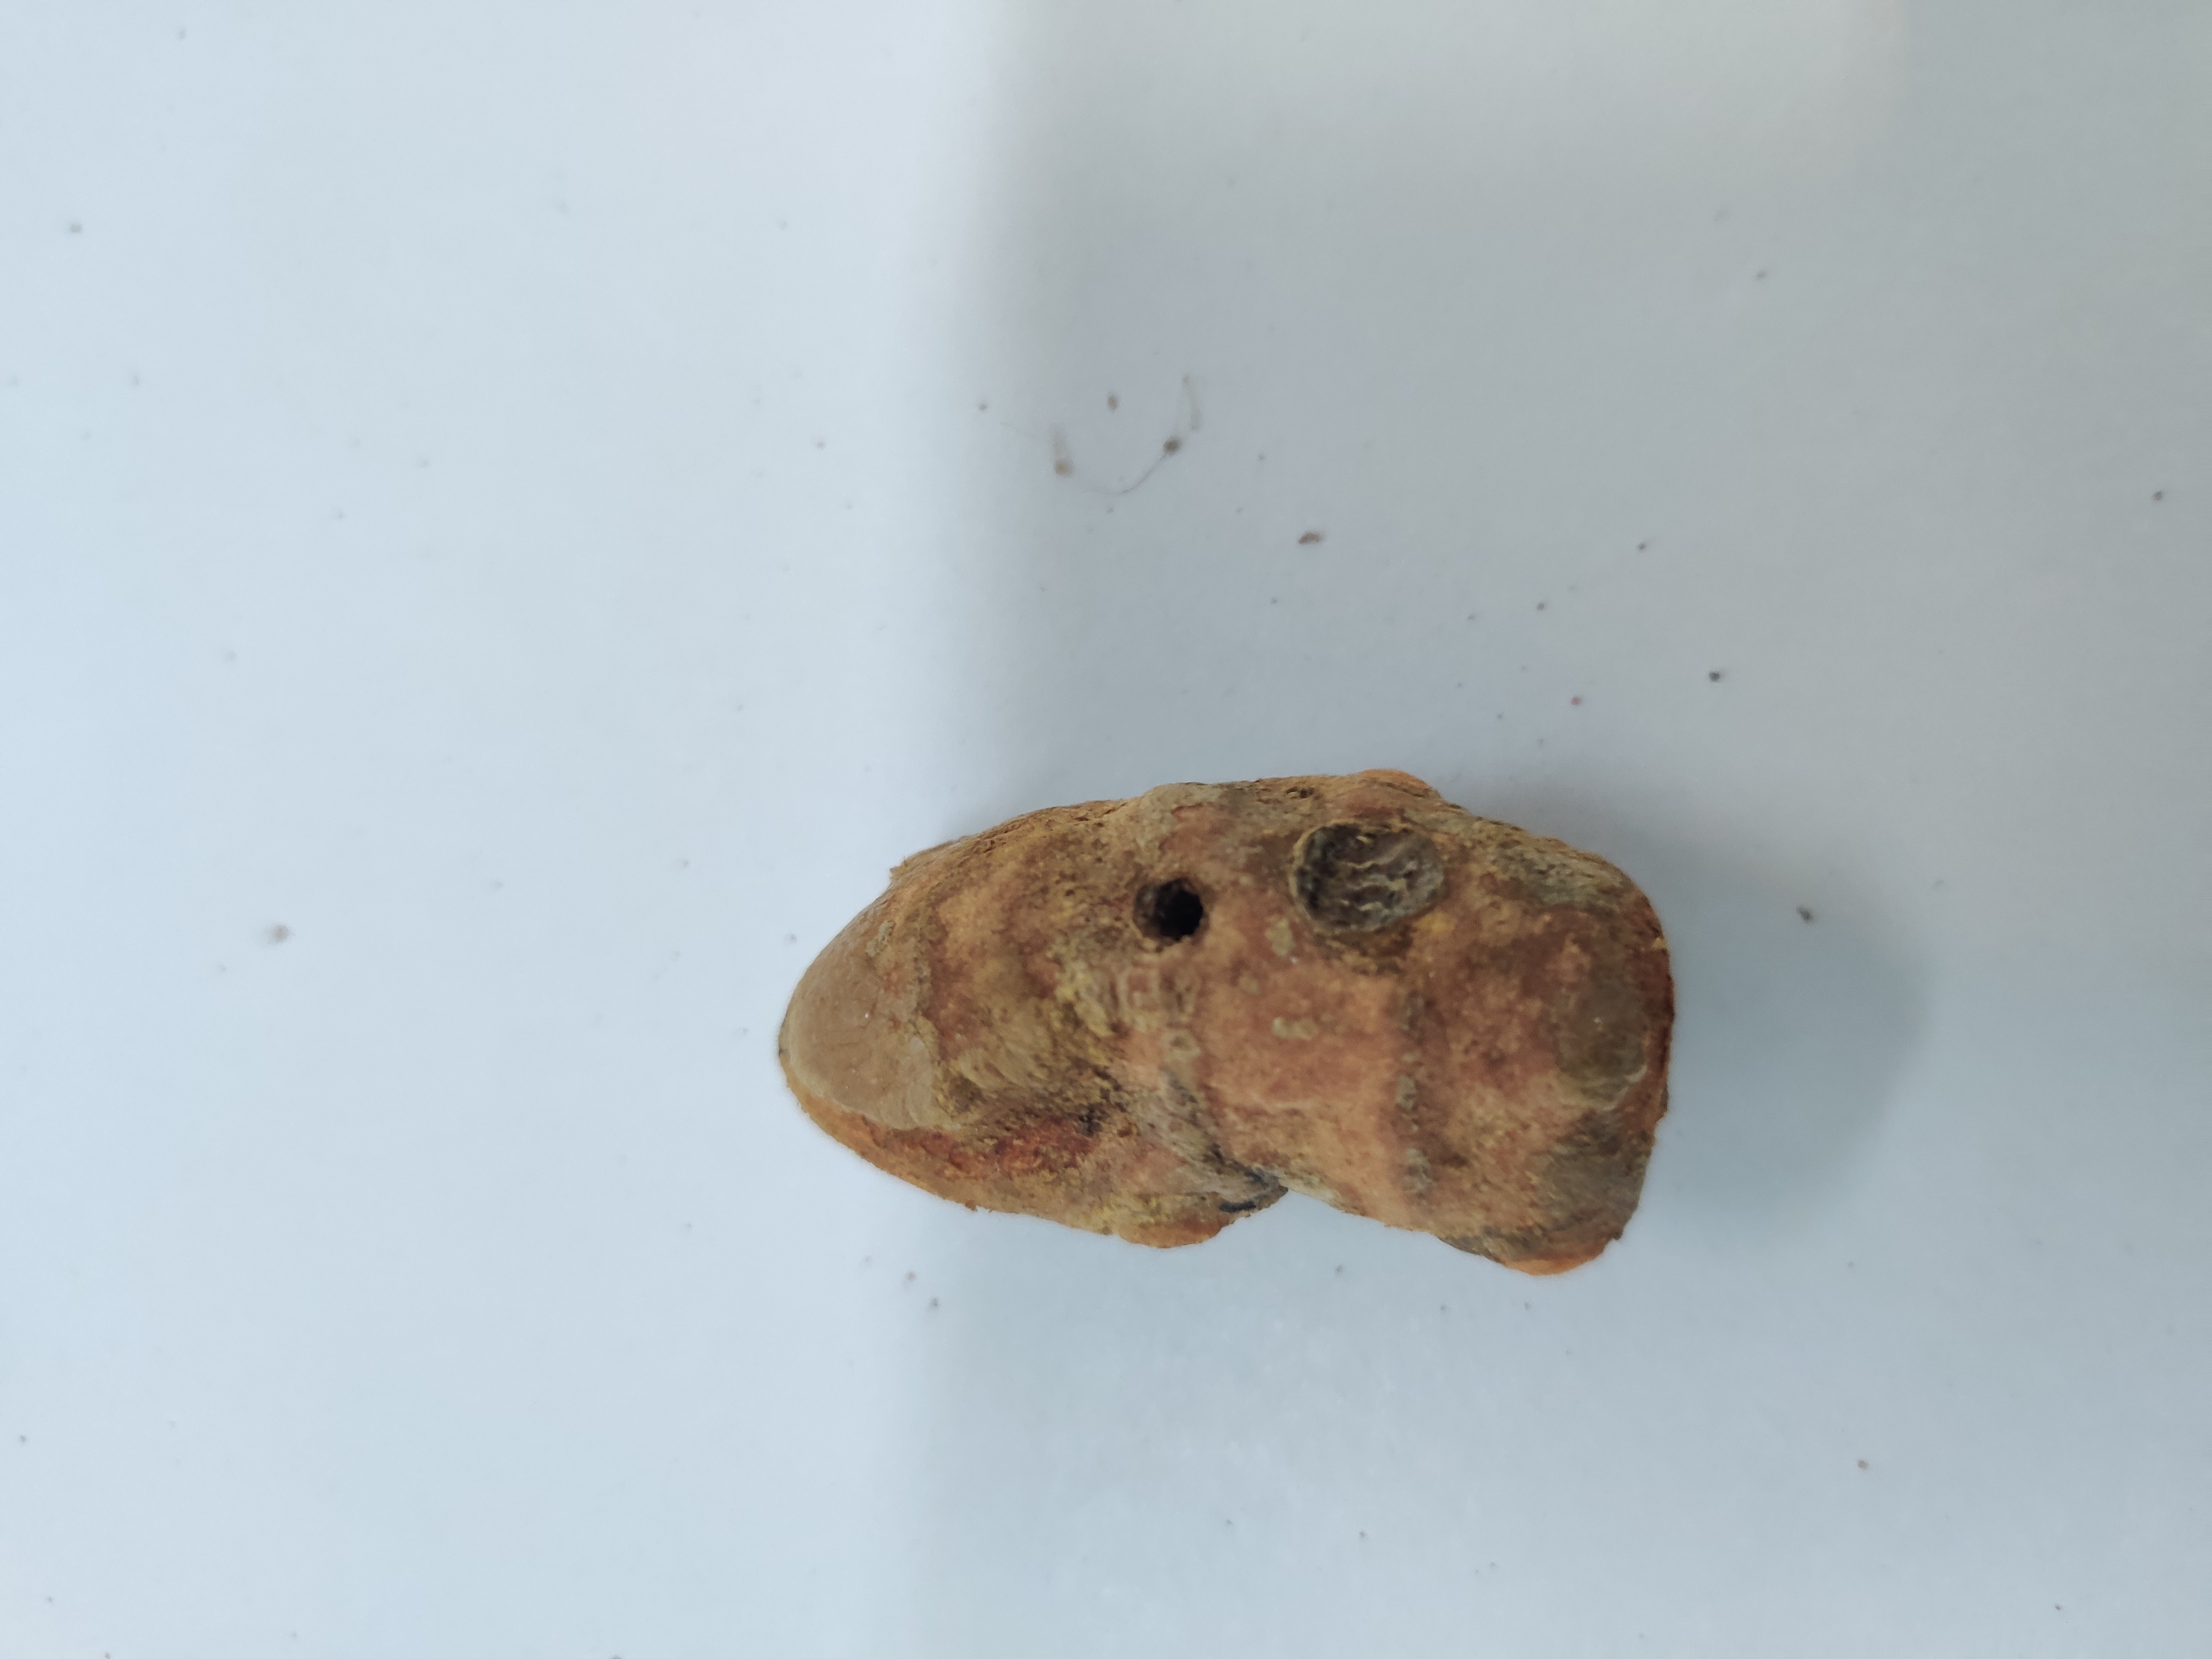
Crop: Turmeric
Condition: Severely Damaged